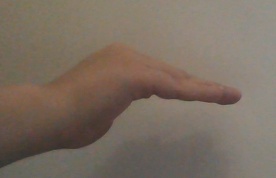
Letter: haa